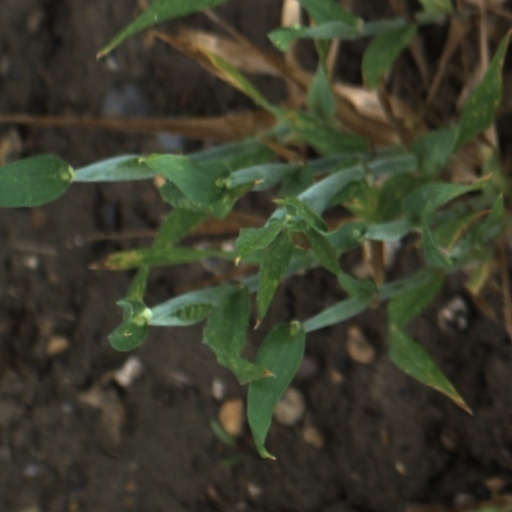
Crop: wheat